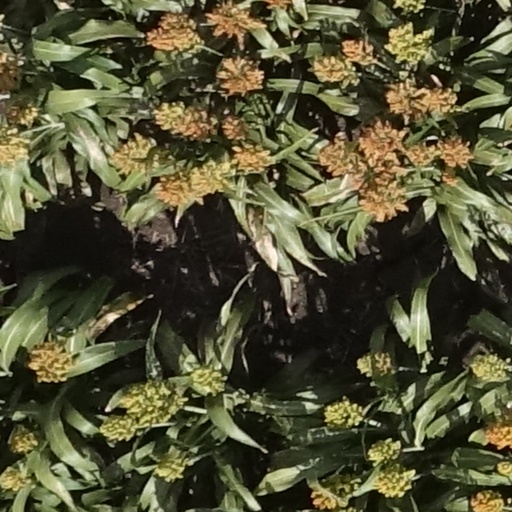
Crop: sorghum